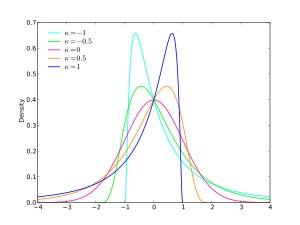
En théorie des probabilités et en statistique, les lois normales sont parmi les lois de probabilité les plus adaptées pour modéliser des phénomènes naturels issus de plusieurs événements aléatoires. Elles sont en lien avec de nombreux objets mathématiques dont le mouvement brownien, le bruit blanc gaussien ou d'autres lois de probabilité. Elles sont également appelées lois gaussiennes, lois de Gauss ou lois de Laplace-Gauss des noms de Laplace et Gauss, deux mathématiciens, astronomes et physiciens qui l'ont étudiée.